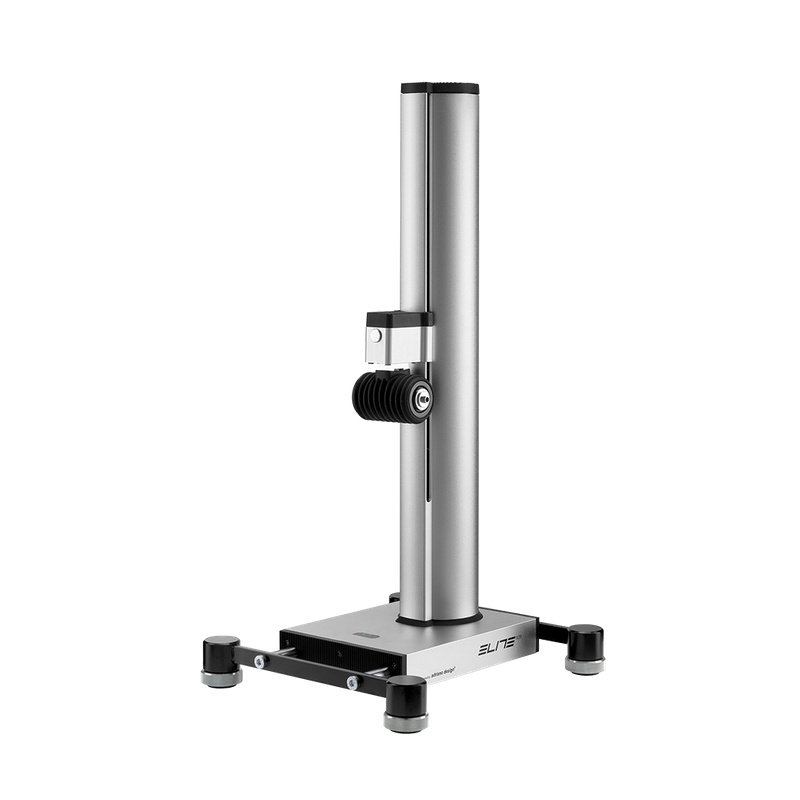
Elite Rizer Gradient Simulator with Steering
Step up your bike game with the new Rizer, Elite’s gradient simulator with steering. The latest addition to the Elite indoor cycling ecosystem will raise and lower your bike to give you real-time inclines and declines as you blast those climbs with your trainer For more focused and realistic rides, the Elite gradient simulator features the innovative steering system which is designed to improve the handlebars’ feel when you’re going uphill, and help you work every muscle as you would do when you’re riding outdoors. Use it with Zwift to control your avatar on-screen and overtake other cyclists. Uphill and downhill, just like in real rides Featuring sturdy hardware design, the Rizer will provide with true-to-ride inclines up to 20% and declines as low as -10%. The Elite grade simulator can make you feel all the power of your favorite summits and help you attack the effort ahead of the upcoming climb. But it’s more than that. With steering, so you’ll work every muscle The Rizer features hardware technology with steering functionality so you can easily move your handlebars left and right when you’re smashing those climbs. This will improve handlebar feel and comfort, but also it helps you to use the same muscle groups on legs and shoulders that you’d be using if you were riding your bike outdoors, uphill. By training on the Rizer you can also test new bike positions and prepare yourself thoroughly for your next outdoor rides. The best stability as you blast those climbs As is traditional for Elite, design and technology are combined in the Rizer to improve comfort and efficiency so you can achieve the most immersive workout environment with your bike. The Elite Rizer features the sturdiest hardware design to ensure balance and stability in the most challenging uphill climbs. Max load is 120kg. With a carrying handle and adjustable feet, the Elite Rizer comes fully assembled and features an aluminium structure connected to a platform made in a steel and aluminium alloy to ensure great resistance in the most challenging uphill climbs. All combined with a modern, hi-tech design. Compatible with all bikes and apps with inclines The Elite Rizer will connect directly with your interactive smart trainer to offer automatic grade changes when you’re riding on virtual courses. The Elite grade simulator is compatible with all latest generation trainers that allow your bike to rotate freely, and, within the Elite range, exclusively with the Direto XR/XR-T, Suito/Suito-T and Tuo. The Rizer is also compatible with all commercially available bicycles, with disc brakes and 12mm thru-axle bikes. The adapter for 15mm thru-axle is included in the box. Up, down, left and right on Zwift By connecting to Zwift, the Rizer incline simulator can also let you race on courses with enabled steering options so you can choose your path and overtake other cyclists in virtual rides and races. The future of indoor cycling lies in a complete workout station. Dedicated control app We’ve developed a dedicated configuration app to make it easier to configure your Elite grade simulator. You won’t need this app to use the Rizer, but it will give you easy access to a series of functions designed to simplify its use, and provide with the most immediate indoor cycling experience. The app is called Rizer and is available for iOS devices and Android on App Store and Google Play . The control app can be used to display and change grades when you’re riding, to switch mode from Simulation to Manual, to show the trainer difficulty that you set on your software of choice, and to manage up to 5 different profiles for each bike and home trainer you have in your house. Main tech specs Compatible Elite trainers: Direto XR, Direto XR-T, Suito, Suito-T, Tuo Included adapters: QR, 12x100, 15x100, 15x110 Size (H x W x L): 728 x 345 x 387 mm Inclines: 20% Declines: -10% Integrated Steering
Brand: Elite
Category: Sporting Goods > Outdoor Recreation > Cycling > Bicycle Accessories > Bicycle Trainers > Wind Bicycle Trainers